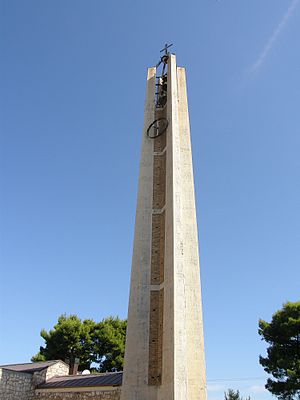
Francavilla al Mare / Demografi
Klokketårnet ved kirken Santa Maria Maggiore.
Francavilla al Mare er en kommune med 25.520 indbyggere, der ligger i den nordligste del af provinsen Chieti i regionen Abruzzo i Italien. Den oprindelige by har bredt sig langs kysten til Adriaterhavet, hvor den ligger som en sydlig forstad til regionens hovedby Pescara.